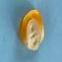
Maize quality: Good